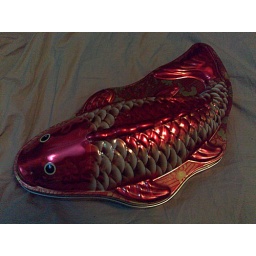
0206 fish rice cake in fish shaped canister 03